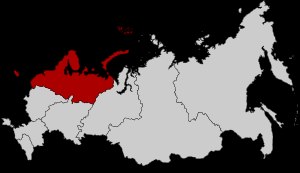
Nordvestlige føderale distrikt
Ruslands Nordvestlige Føderale Distrikt
Det Nordvestlige føderale distrikt er et af de syv føderale distrikter i Rusland. Distriktet har en befolkning på 13.974.466 personer og har en størrelse på 1.677.900 km². Lederen af distriktet er for tiden Ilja Klebanov.